New York State Route 10

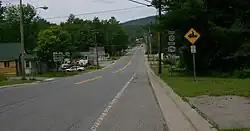
NY 10 overlaps NY 29A passing through Caroga Lake

North of Rockwood, the community centered around the northern split of the overlap between NY 10 and NY 29, NY 10 intersects NY 10A, an alternate route around Rockwood Lake to the east. Farther north, NY 10 enters Caroga Lake, a community situated on the eastern edges of West and East Caroga lakes. In the center of the hamlet, NY 10 meets NY 29A and follows the route out of the area. Together, NY 10 and NY 29A head northward through a region dotted with small lakes, as well as the larger Canada Lake, before splitting in the vicinity of Pine Lake.